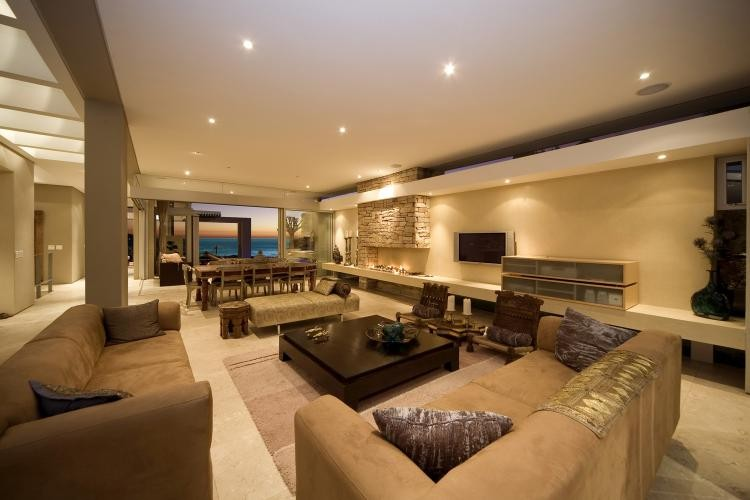
Fire: no
Smoke: no